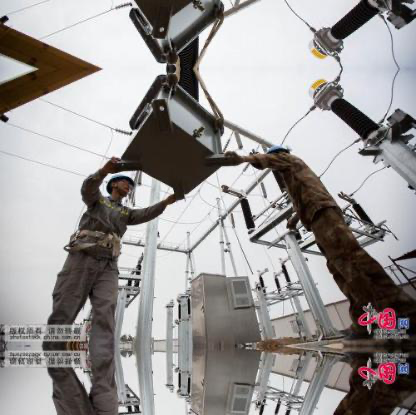
Objects in the image:
label: helmet
label: helmet